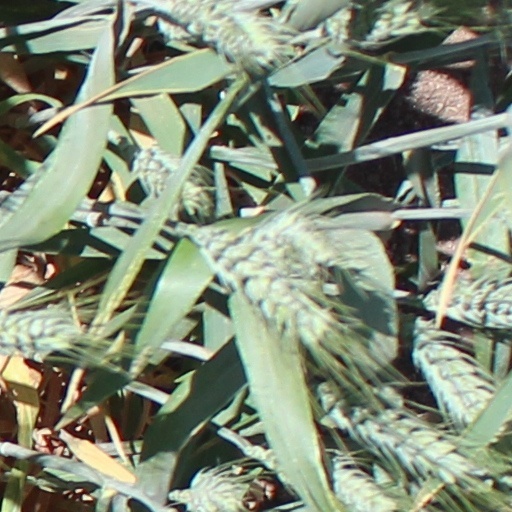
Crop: wheat